Clarksfield, Ohio

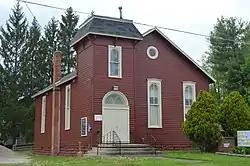
Clarksfield Township hall

Clarksfield is an unincorporated community in the northwestern portion of Clarksfield Township, Huron County, Ohio, United States. It lies along State Route 18 midway between Norwalk and Wellington, and along State Route 60 between New London and Wakeman. The Vermilion River flows northward through Clarksfield.